Ormond Beatty

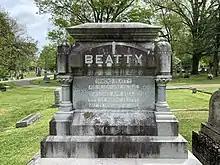
A large headstone reading "BEATTY" in all caps with the names of the subject and his wife, and the birth and death dates of both persons.

Beatty was married three times throughout his life, with each marriage ending due to the death of his wife. His first marriage was to Sarah Lewis Rochester, a relative of the founder of Rochester, New York, and RIT president Nathaniel Rochester, on September 19, 1839; the couple had one child, Charles, and Sarah died after "a year or two", according to Yerkes, Hays, and Blayney. Beatty's second marriage was to Mildred Ann Bell in 1848, and his second child, Pattie, was born of this marriage. Mildred died in 1867 and is buried with Beatty. He was married for a third and final time in 1879, to Elizabeth Boyle, widow of Jeremiah Boyle; they did not have children and Elizabeth died in 1886. Beatty was a slaveowner, and the 1860 census lists him as having owned one slave.